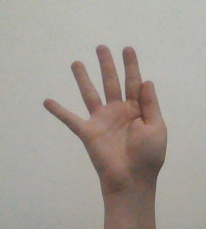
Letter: sheen